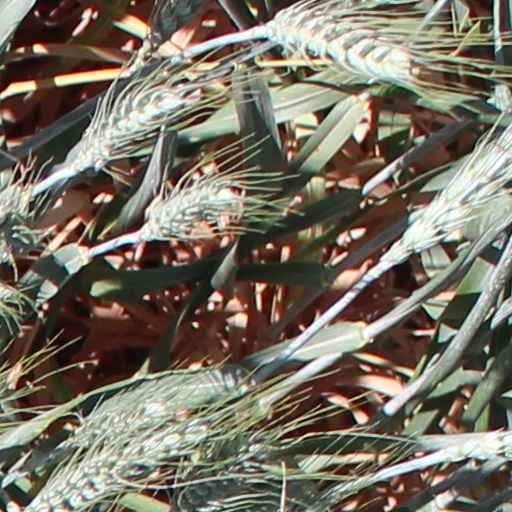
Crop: wheat